George Armstrong (ice hockey)

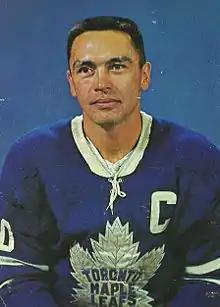
Armstrong was named captain of the Toronto Maple Leafs during the 1957–58 season.

The Maple Leafs named Armstrong the team's captain in 1957–58 as he succeeded Ted Kennedy and Jim Thomson who served as co-captains the season before. He finished fourth in team scoring with 42 points, then played his third All-Star Game during the 1958–59 season. He recorded four assists in the playoffs as the Maple Leafs reached the 1959 Stanley Cup Finals, but lost to the Montreal Canadiens. With 51 points in 1959–60, Armstrong finished one behind Bob Pulford for the team lead. Toronto again reached the Stanley Cup Finals where they were again eliminated by Montreal.